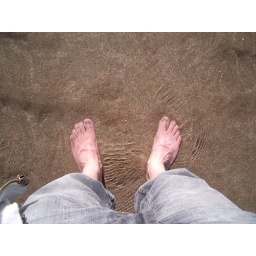
My feet in the very hot water at 'Hot Water' beach on the Corramandle.